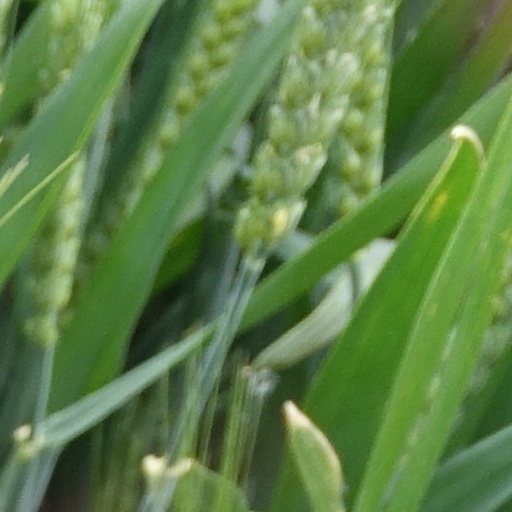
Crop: wheat